Philosophical skepticism

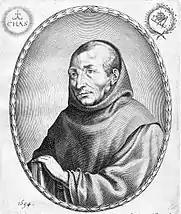

The most notable figure of the Skepticism revival in the 1500s, Michel de Montaigne wrote about his studies of Academic Skepticism and Pyrrhonism through his Essais.